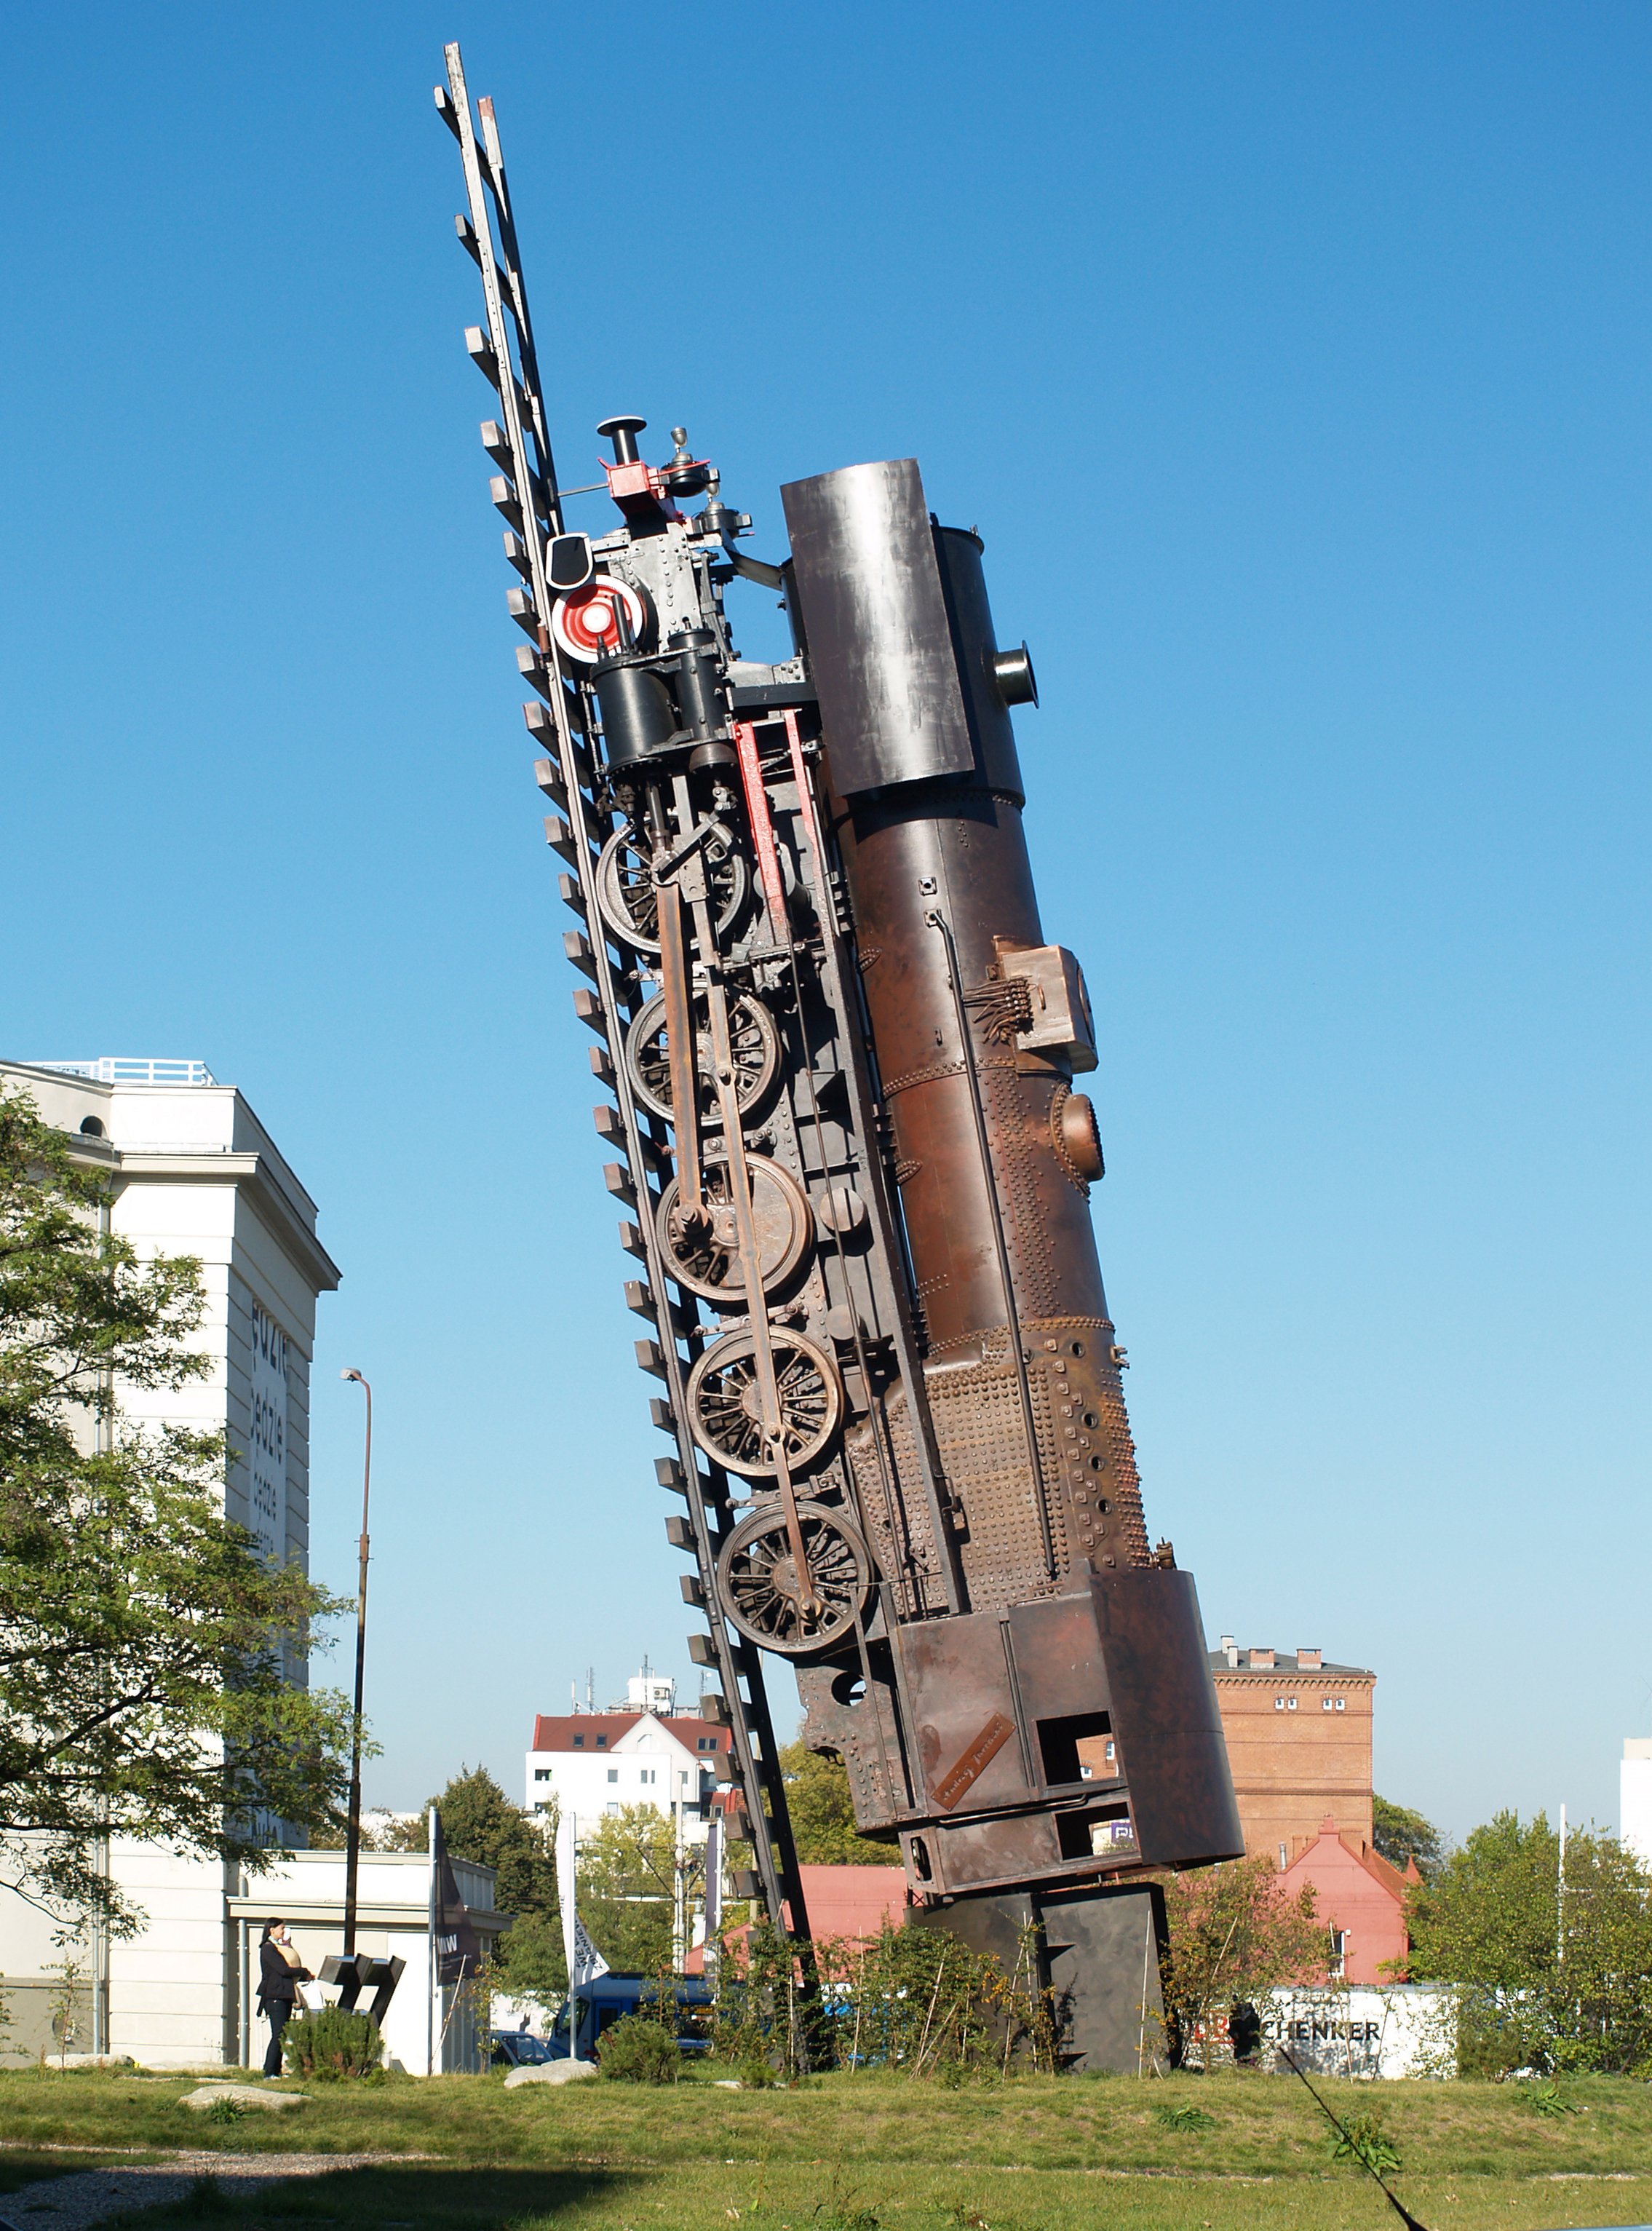
city, monument, vehicle, tower, mast, metal, locomotive, construction equipment